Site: brandenburg
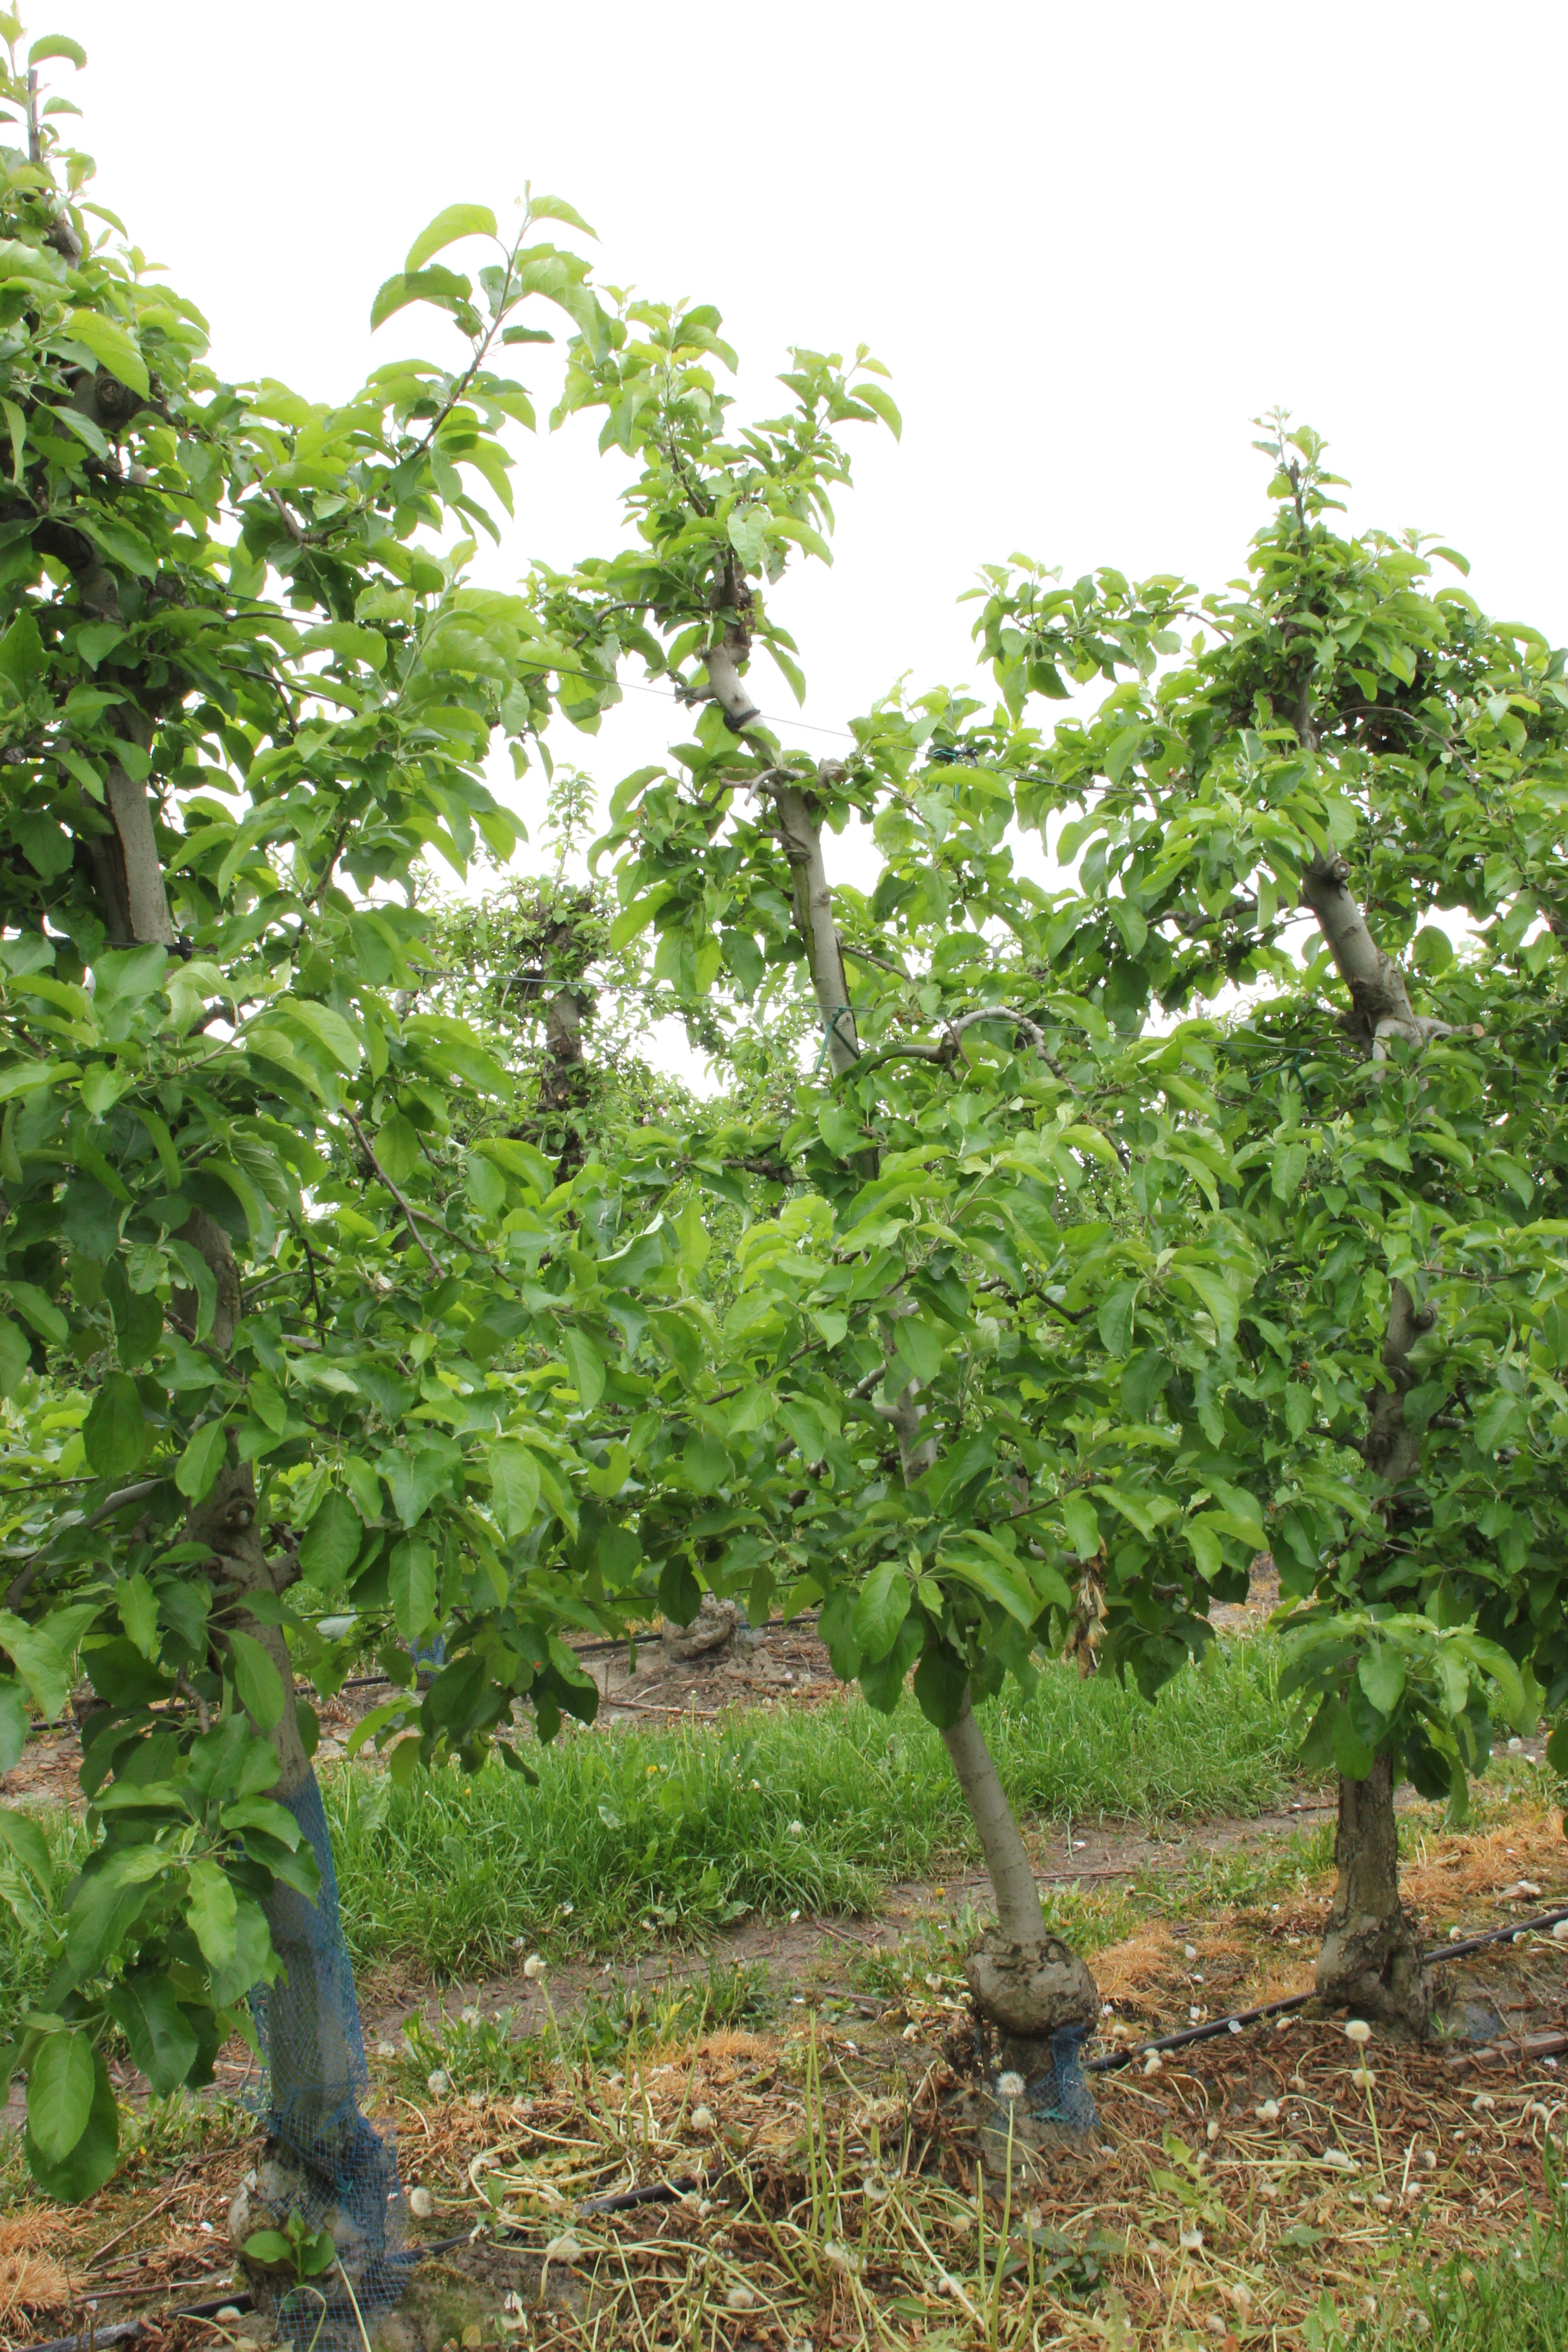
Growth stage (BBCH 67): Flowering